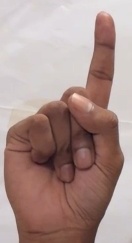
ASL sign: 1